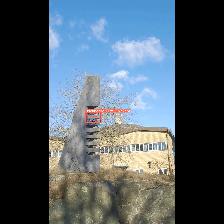
Label: NonHuman